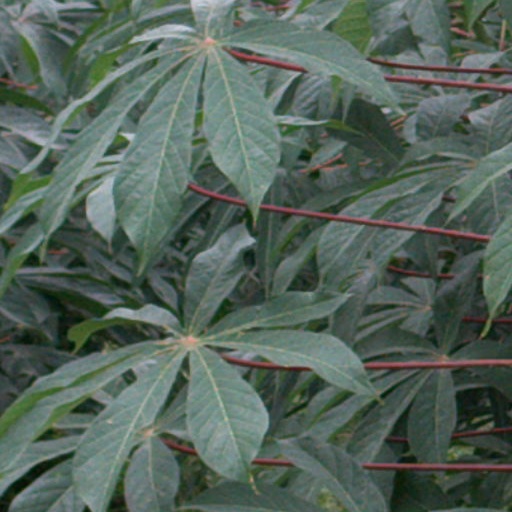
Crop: cassava